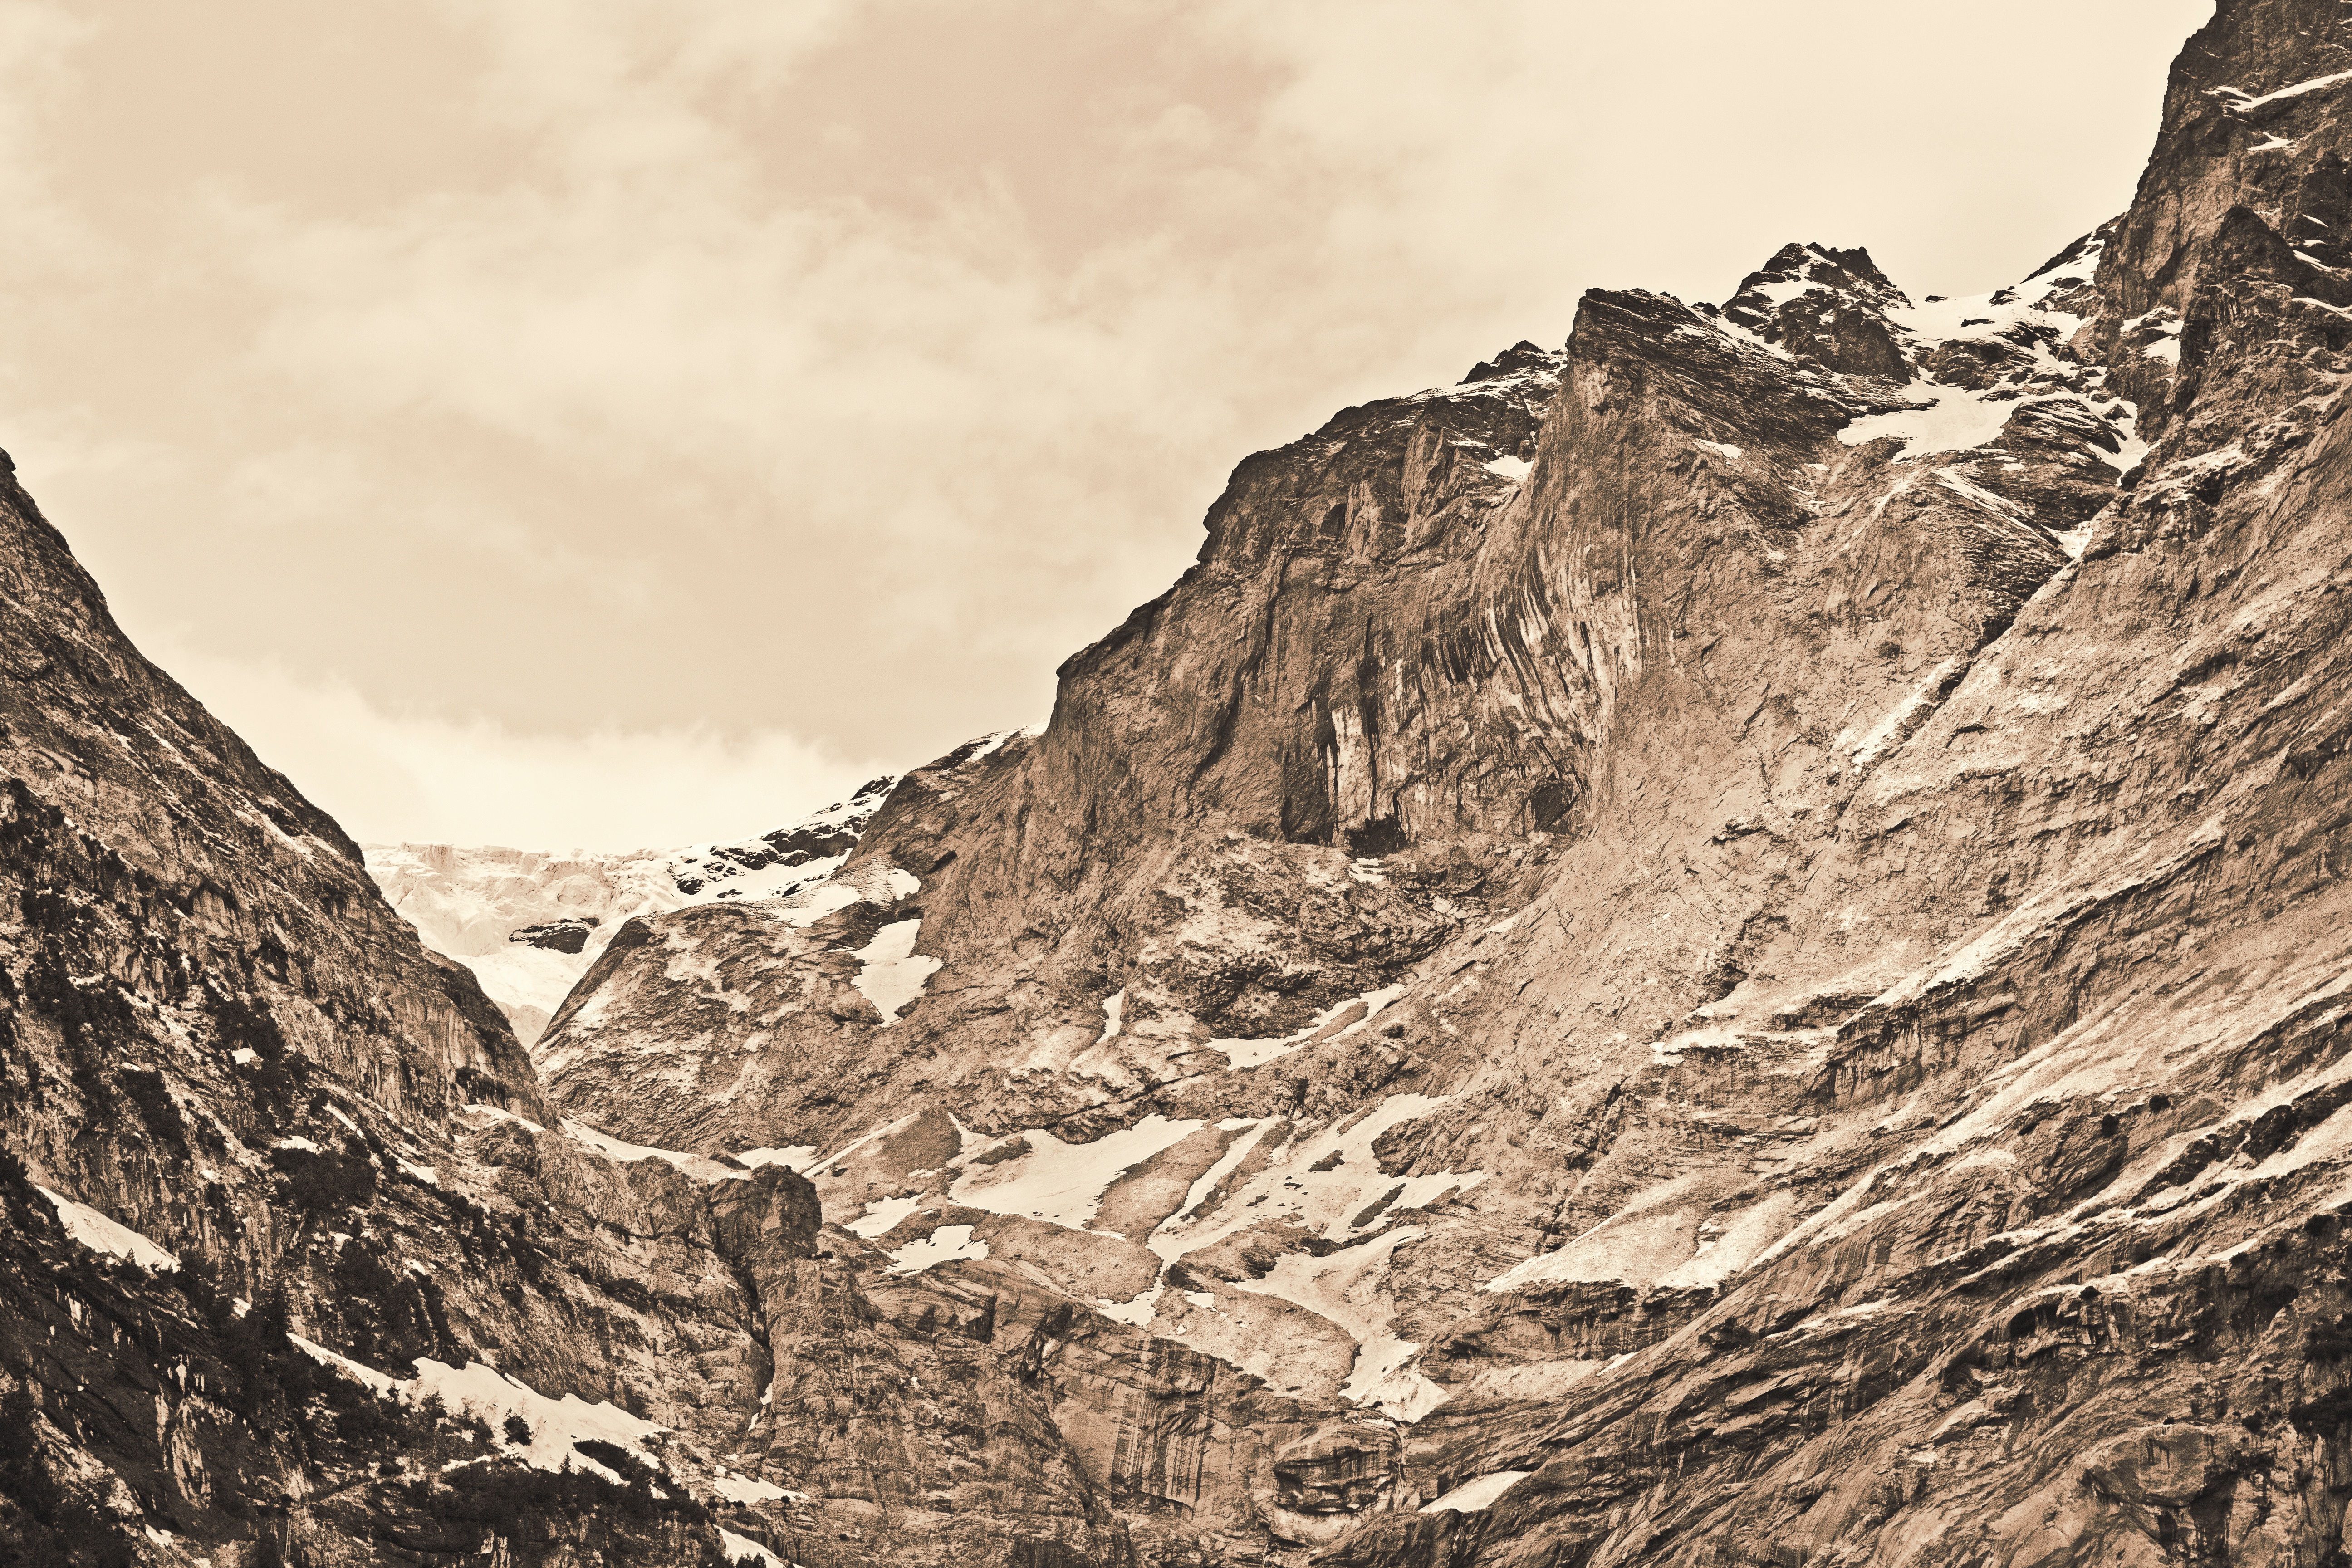
landscape, rock, mountain, valley, mountain range, formation, cliff, terrain, ridge, geology, badlands, plateau, wadi, landform, mountain pass, geographical feature, mountainous landforms, geological phenomenon